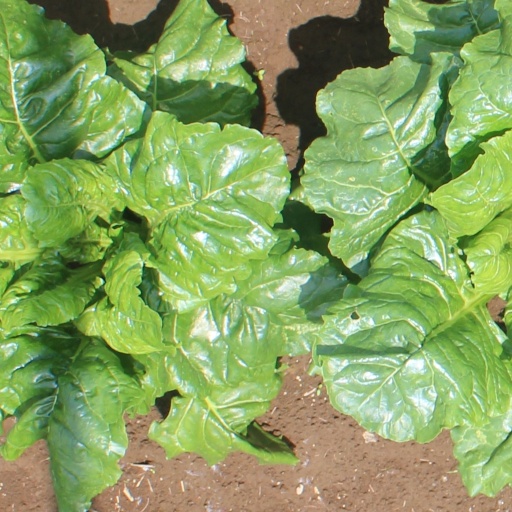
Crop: sugar beet